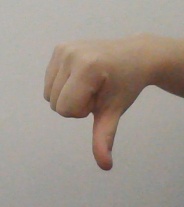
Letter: waw